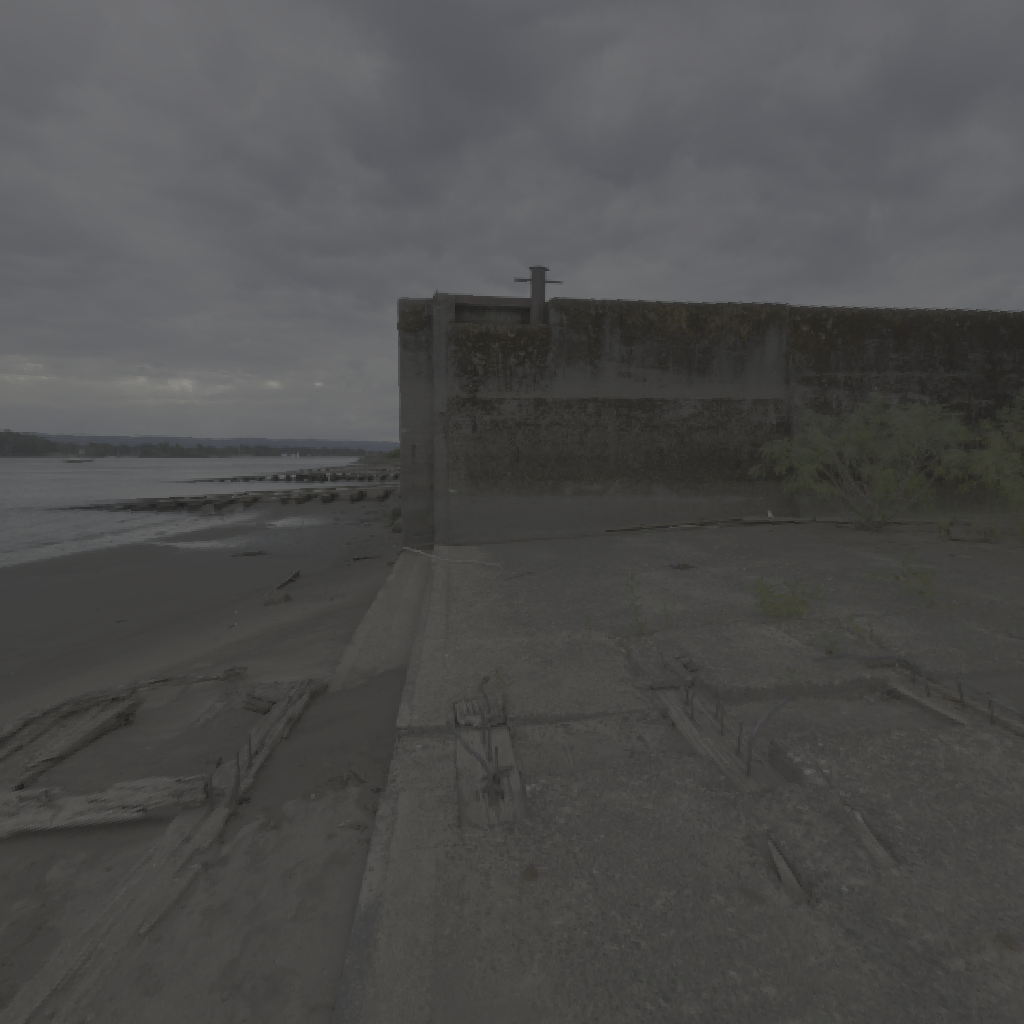
scene-linear HDR photo, Abandoned Slipway, outdoor, with visible sun, ocean, bay, lake, industrial, abandoned, urban, midday, overcast, low contrast, natural light, high dynamic range, physically based lighting